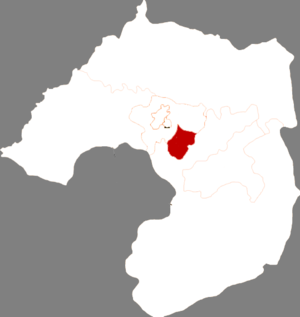
Le district de Hongwei est une subdivision administrative de la province du Liaoning en Chine. Il est placé sous la juridiction de la ville-préfecture de Liaoyang.